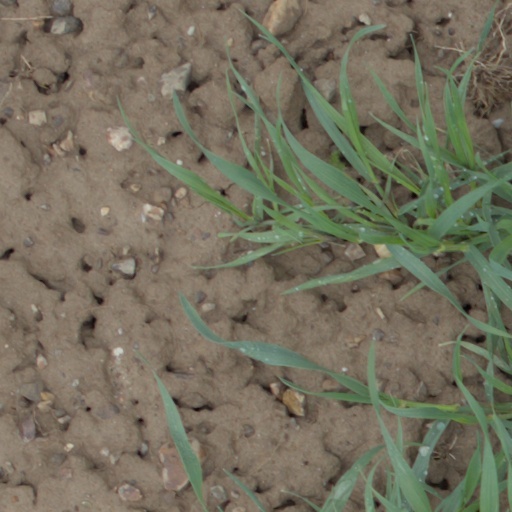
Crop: wheat